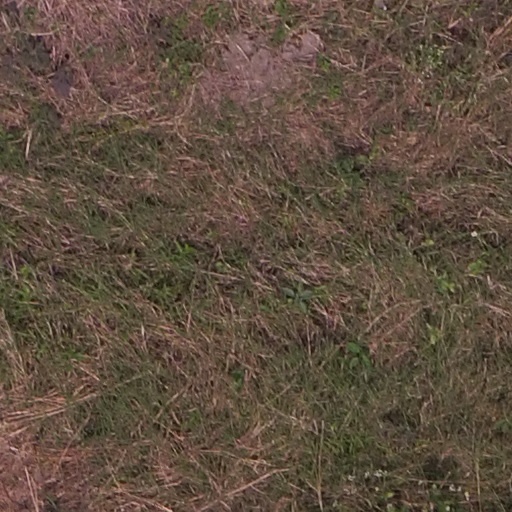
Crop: maize; corn